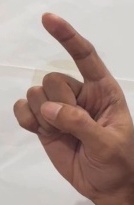
ASL sign: Z